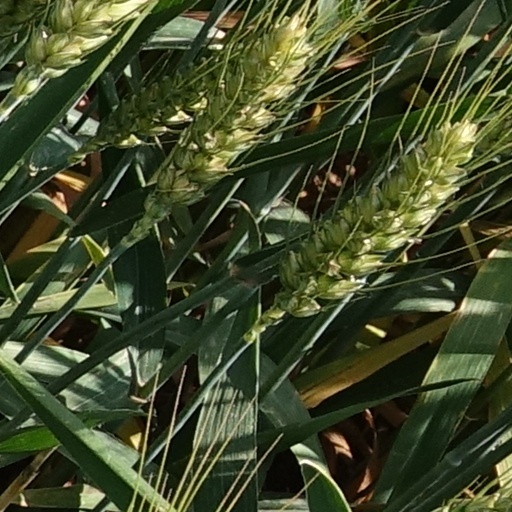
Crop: wheat